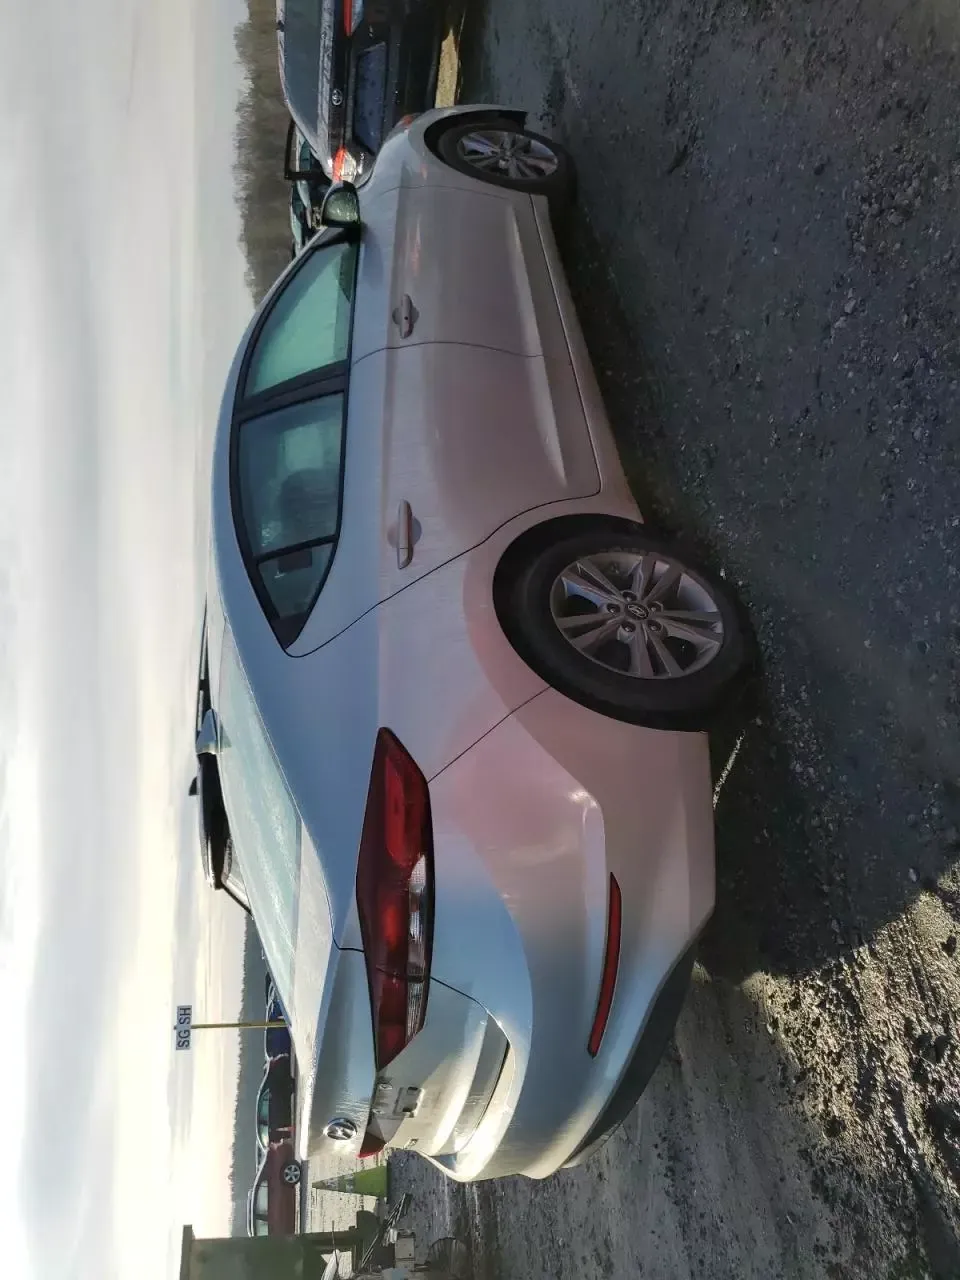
Aucun dommage détecté.
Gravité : aucun